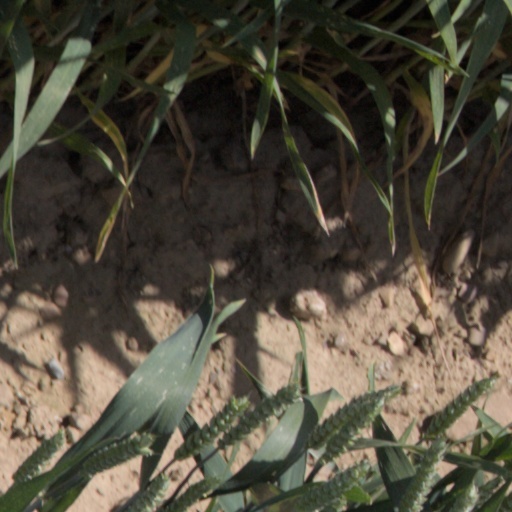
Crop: wheat